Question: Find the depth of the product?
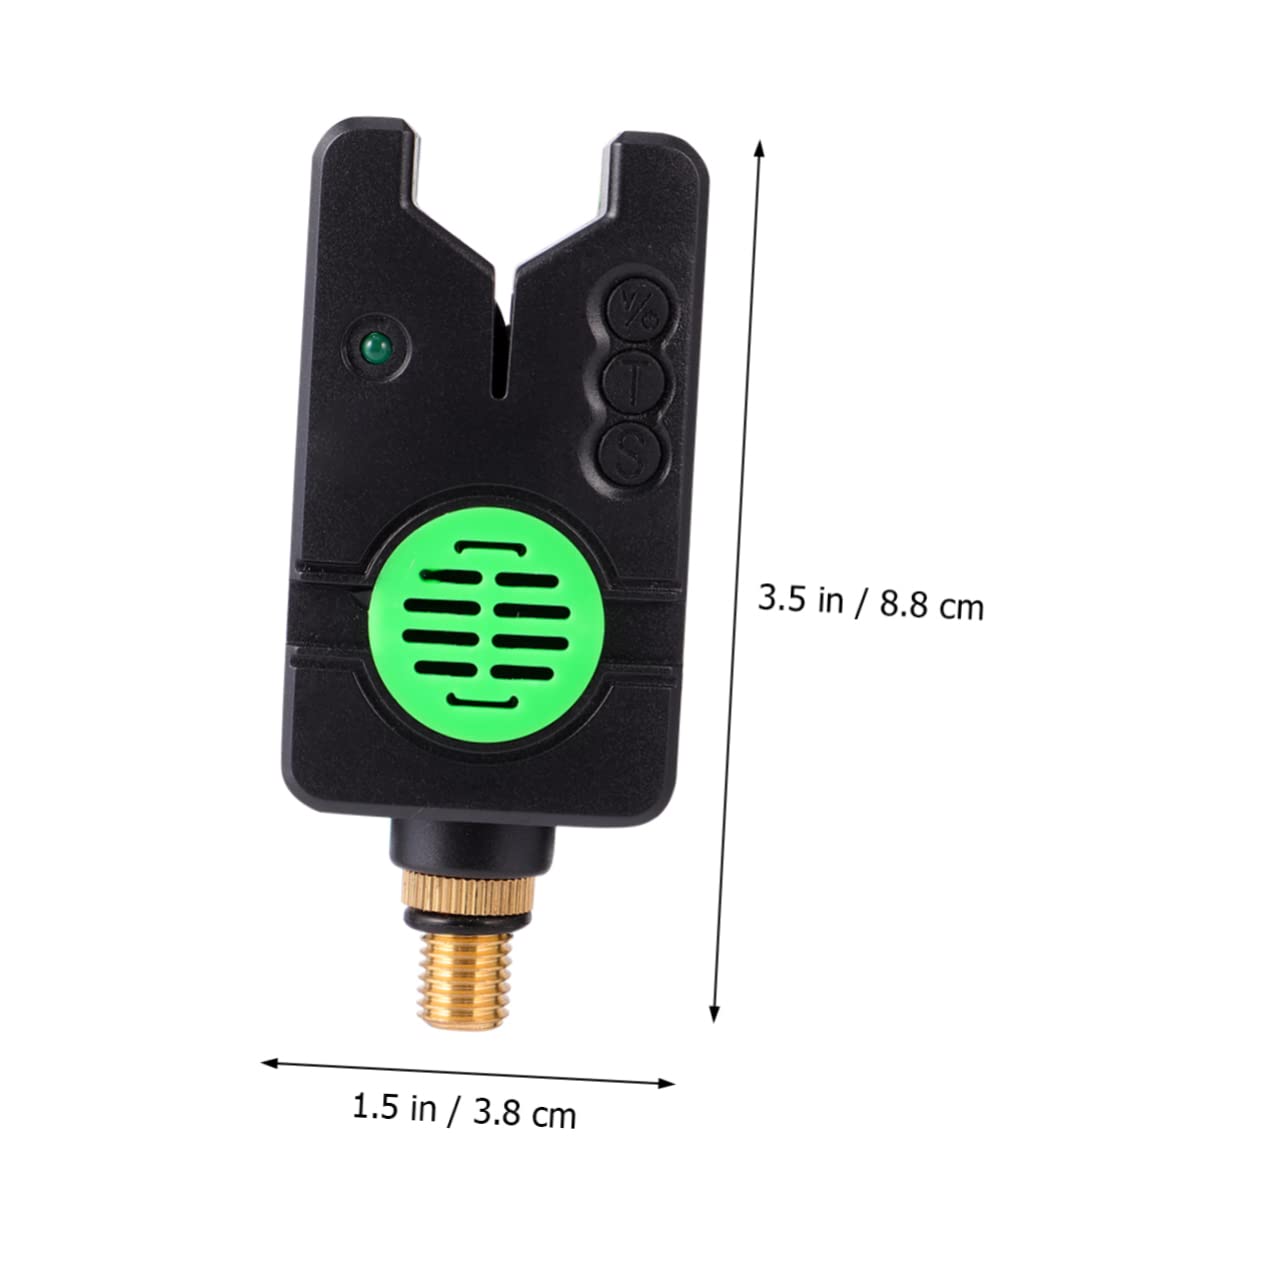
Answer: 3.55 inch